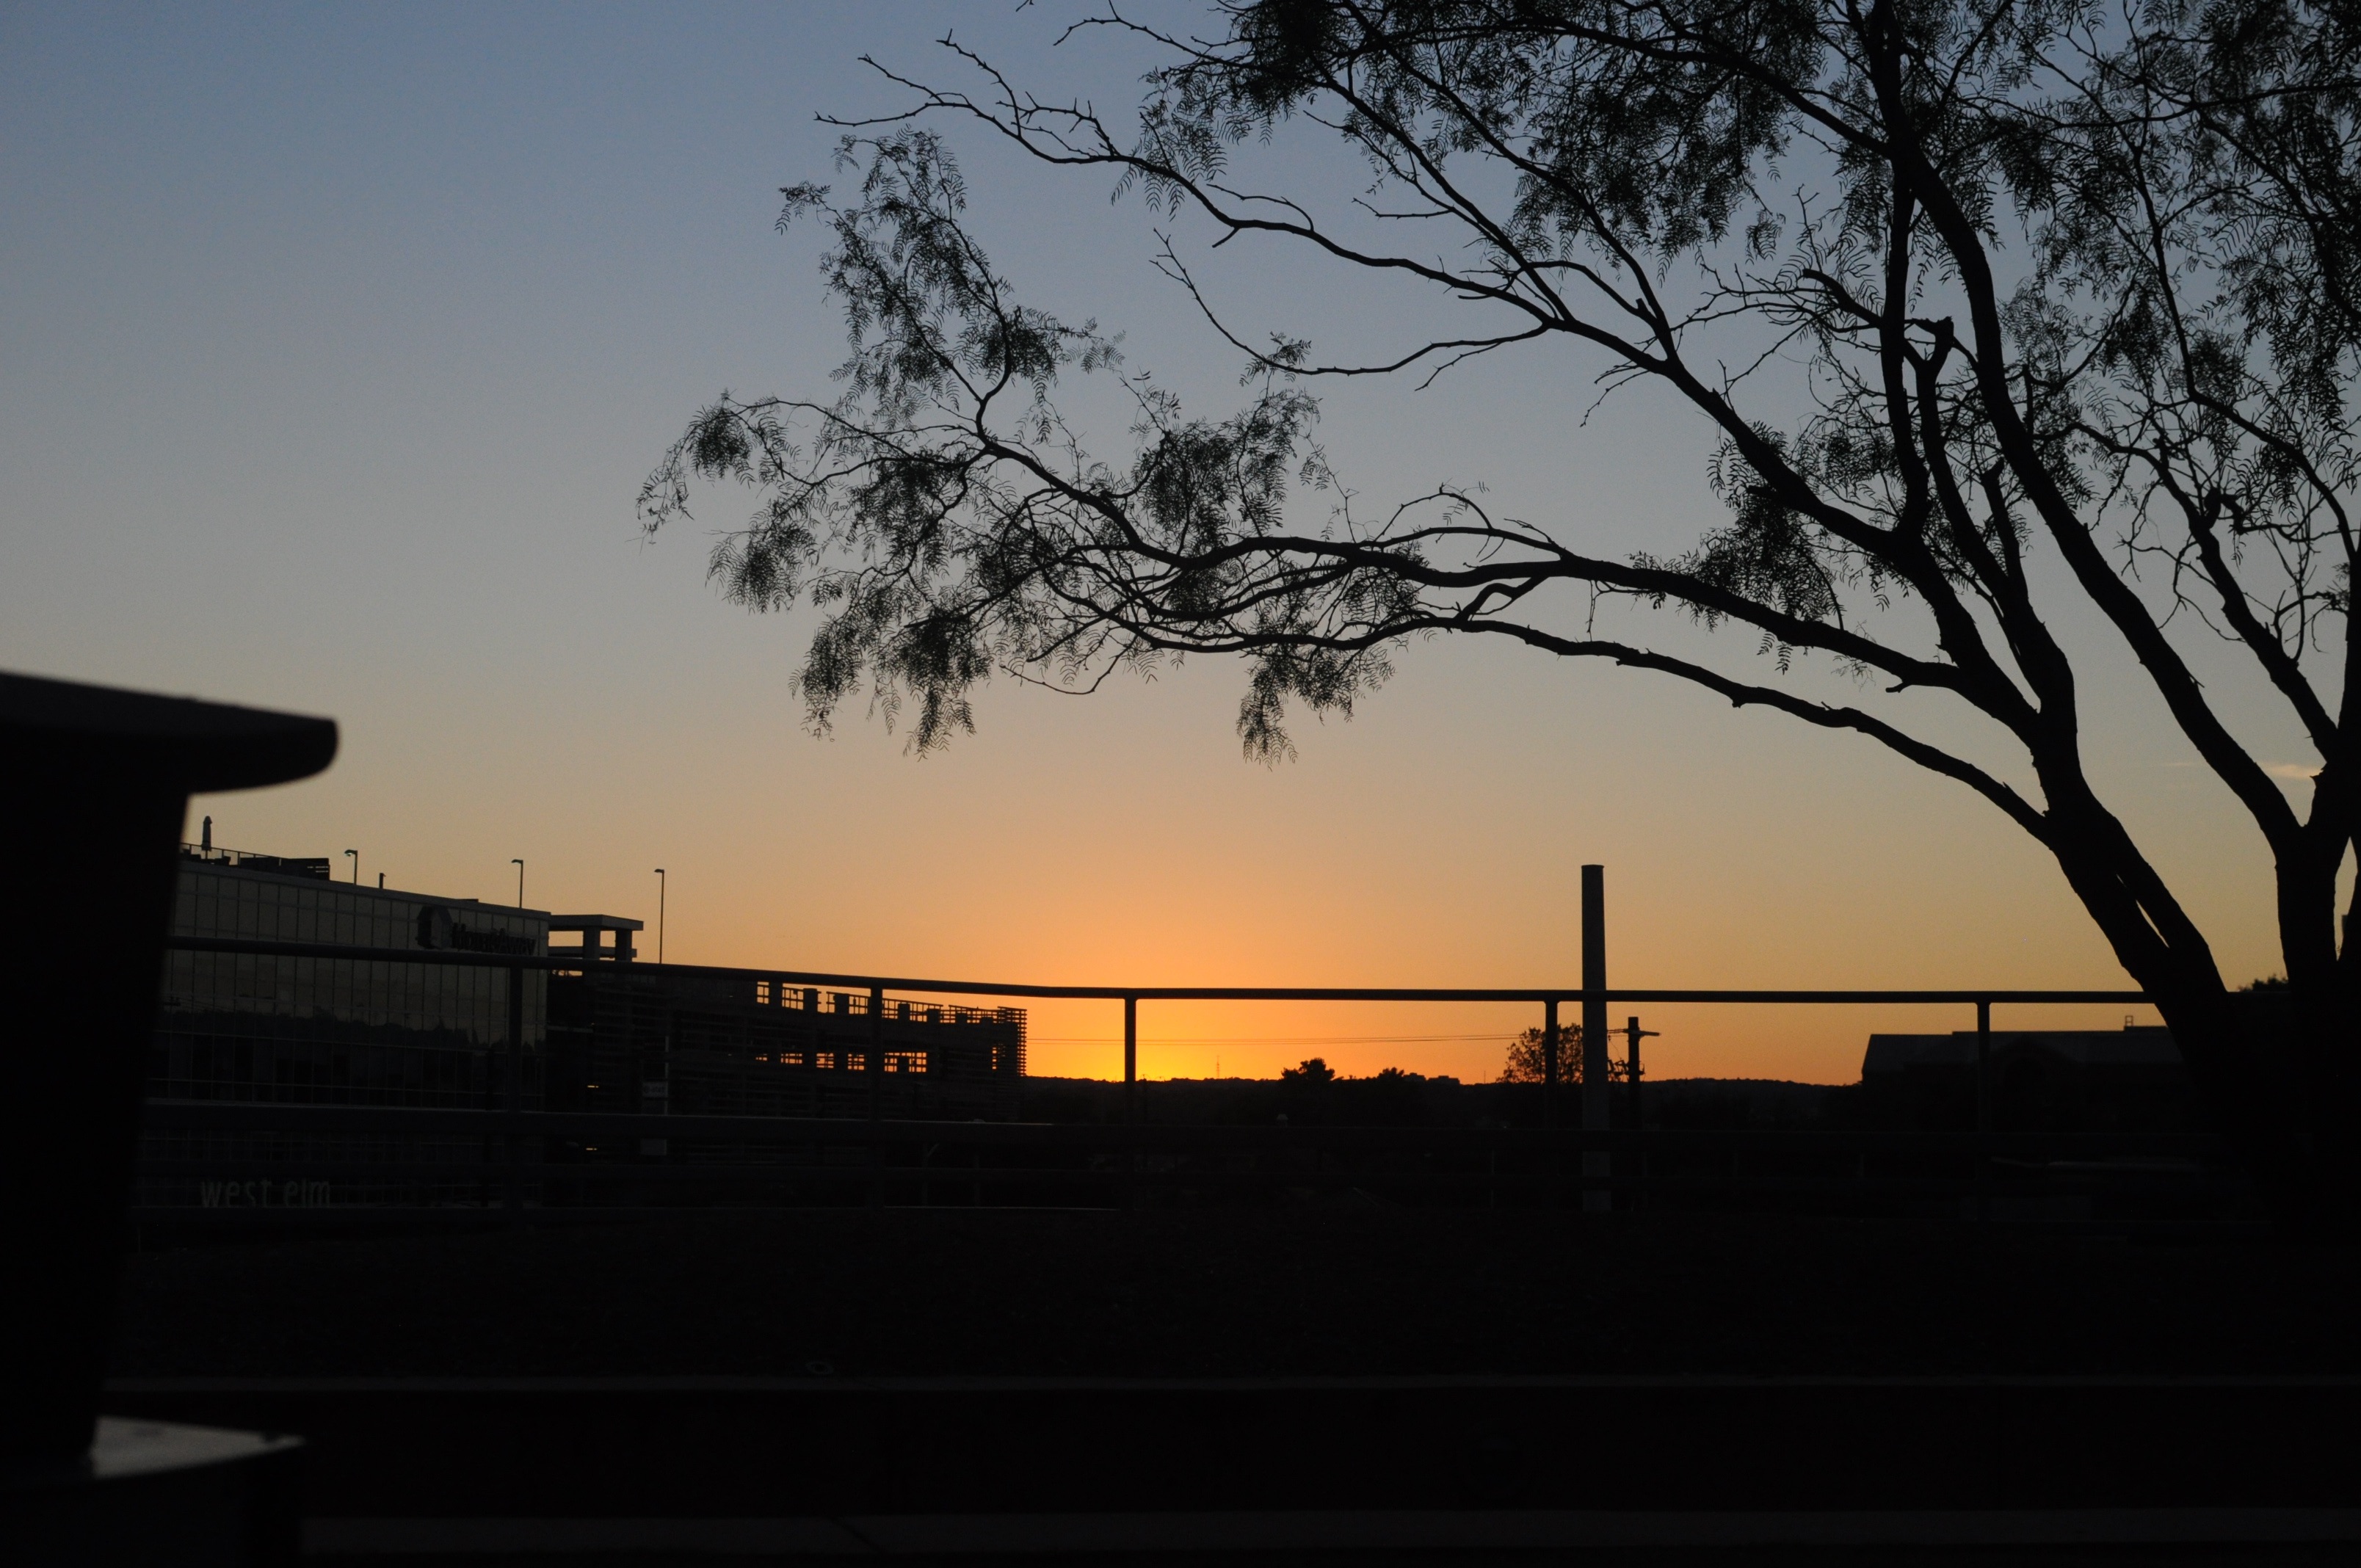
tree, sky, sunrise, sunset, sunlight, morning, dawn, dusk, evening